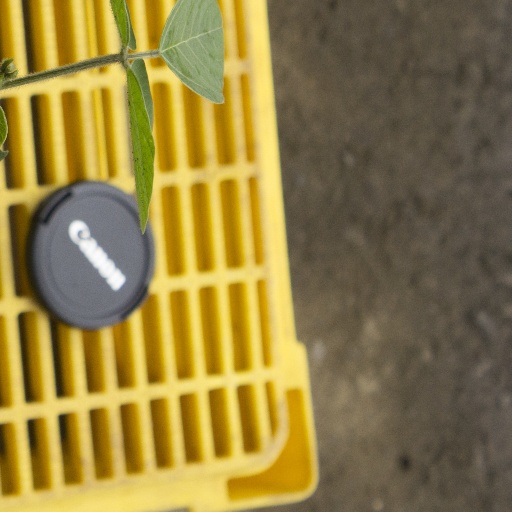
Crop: soybean